BB Brunes

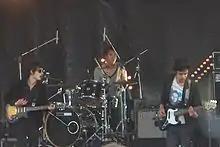
The band at the Festival des Terre-Neuvas in 2007

In 2000, Adrien Gallo, Karim Réveillé and Raphaël Delorme, childhood friends, formed the band "Hangover" with songs exclusively in English.